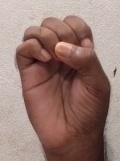
ASL sign: E